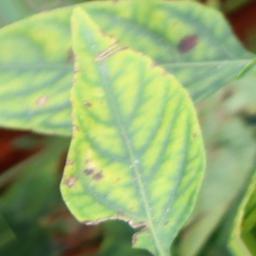
Label: nutritional